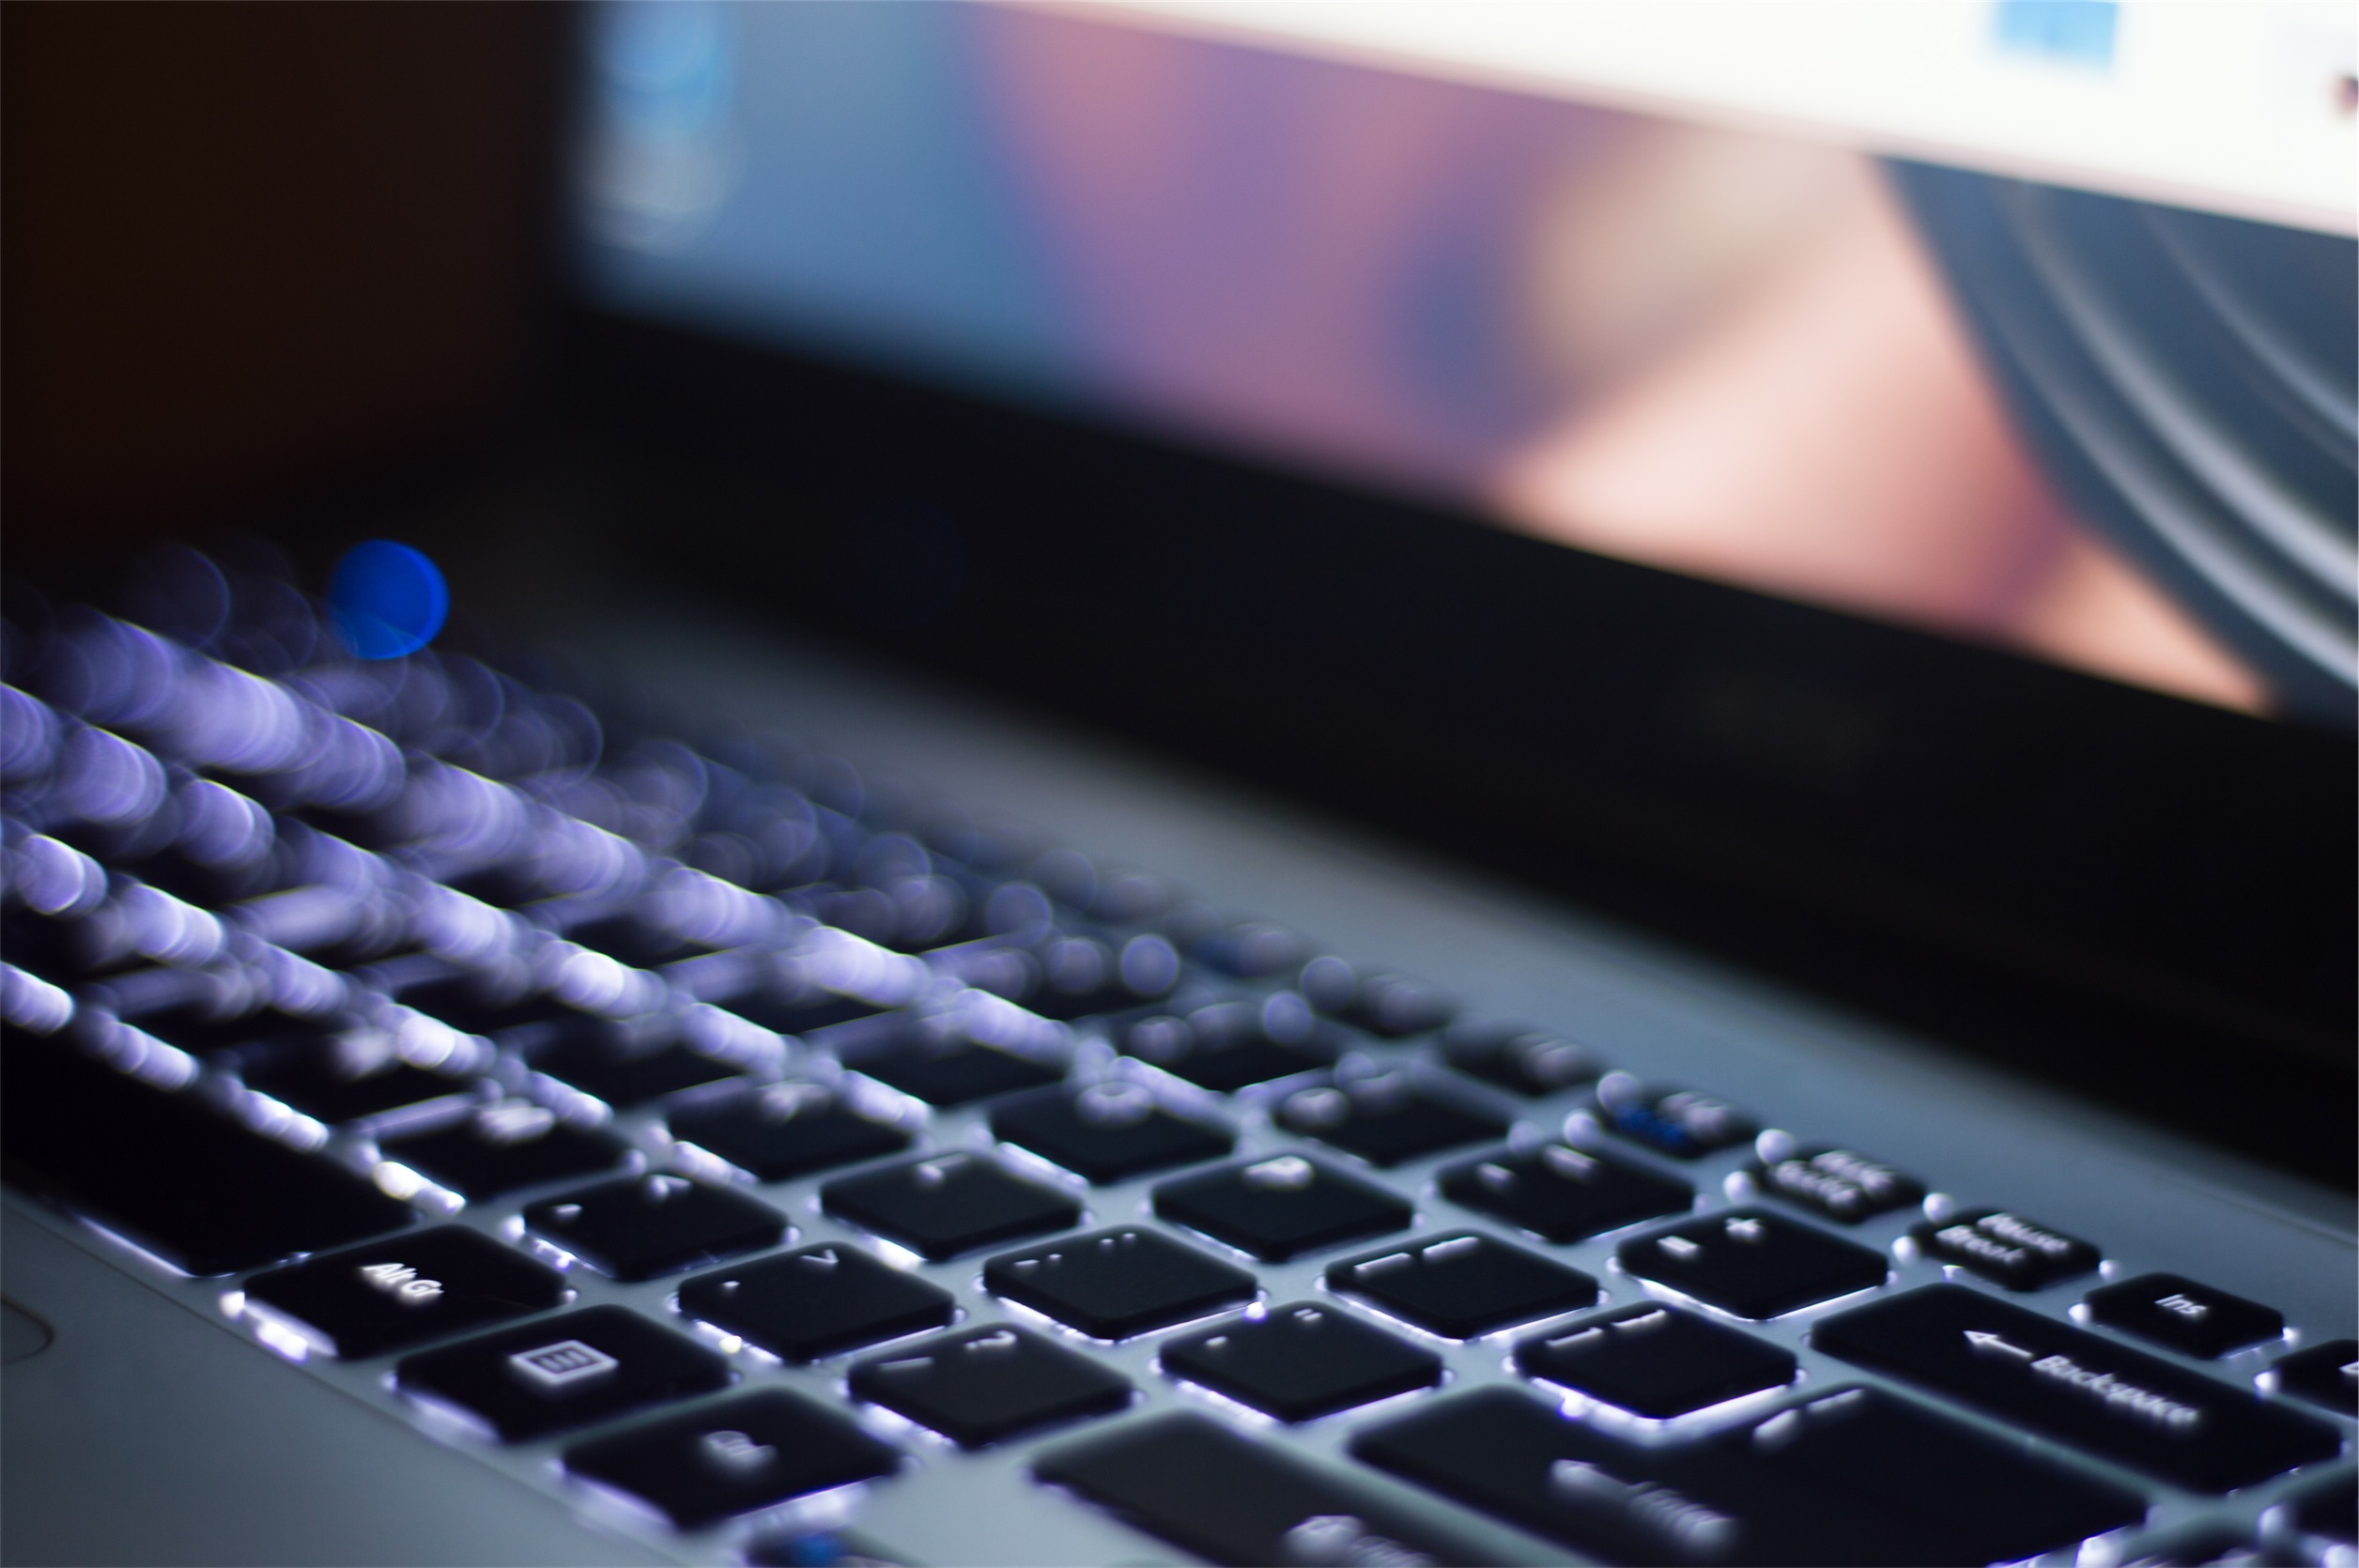
laptop, macbook, apple, keyboard, technology, blue, black, close up, lights, multimedia, computer keyboard, personal computer, electronic device, computer hardware, musical keyboard, personal computer hardware